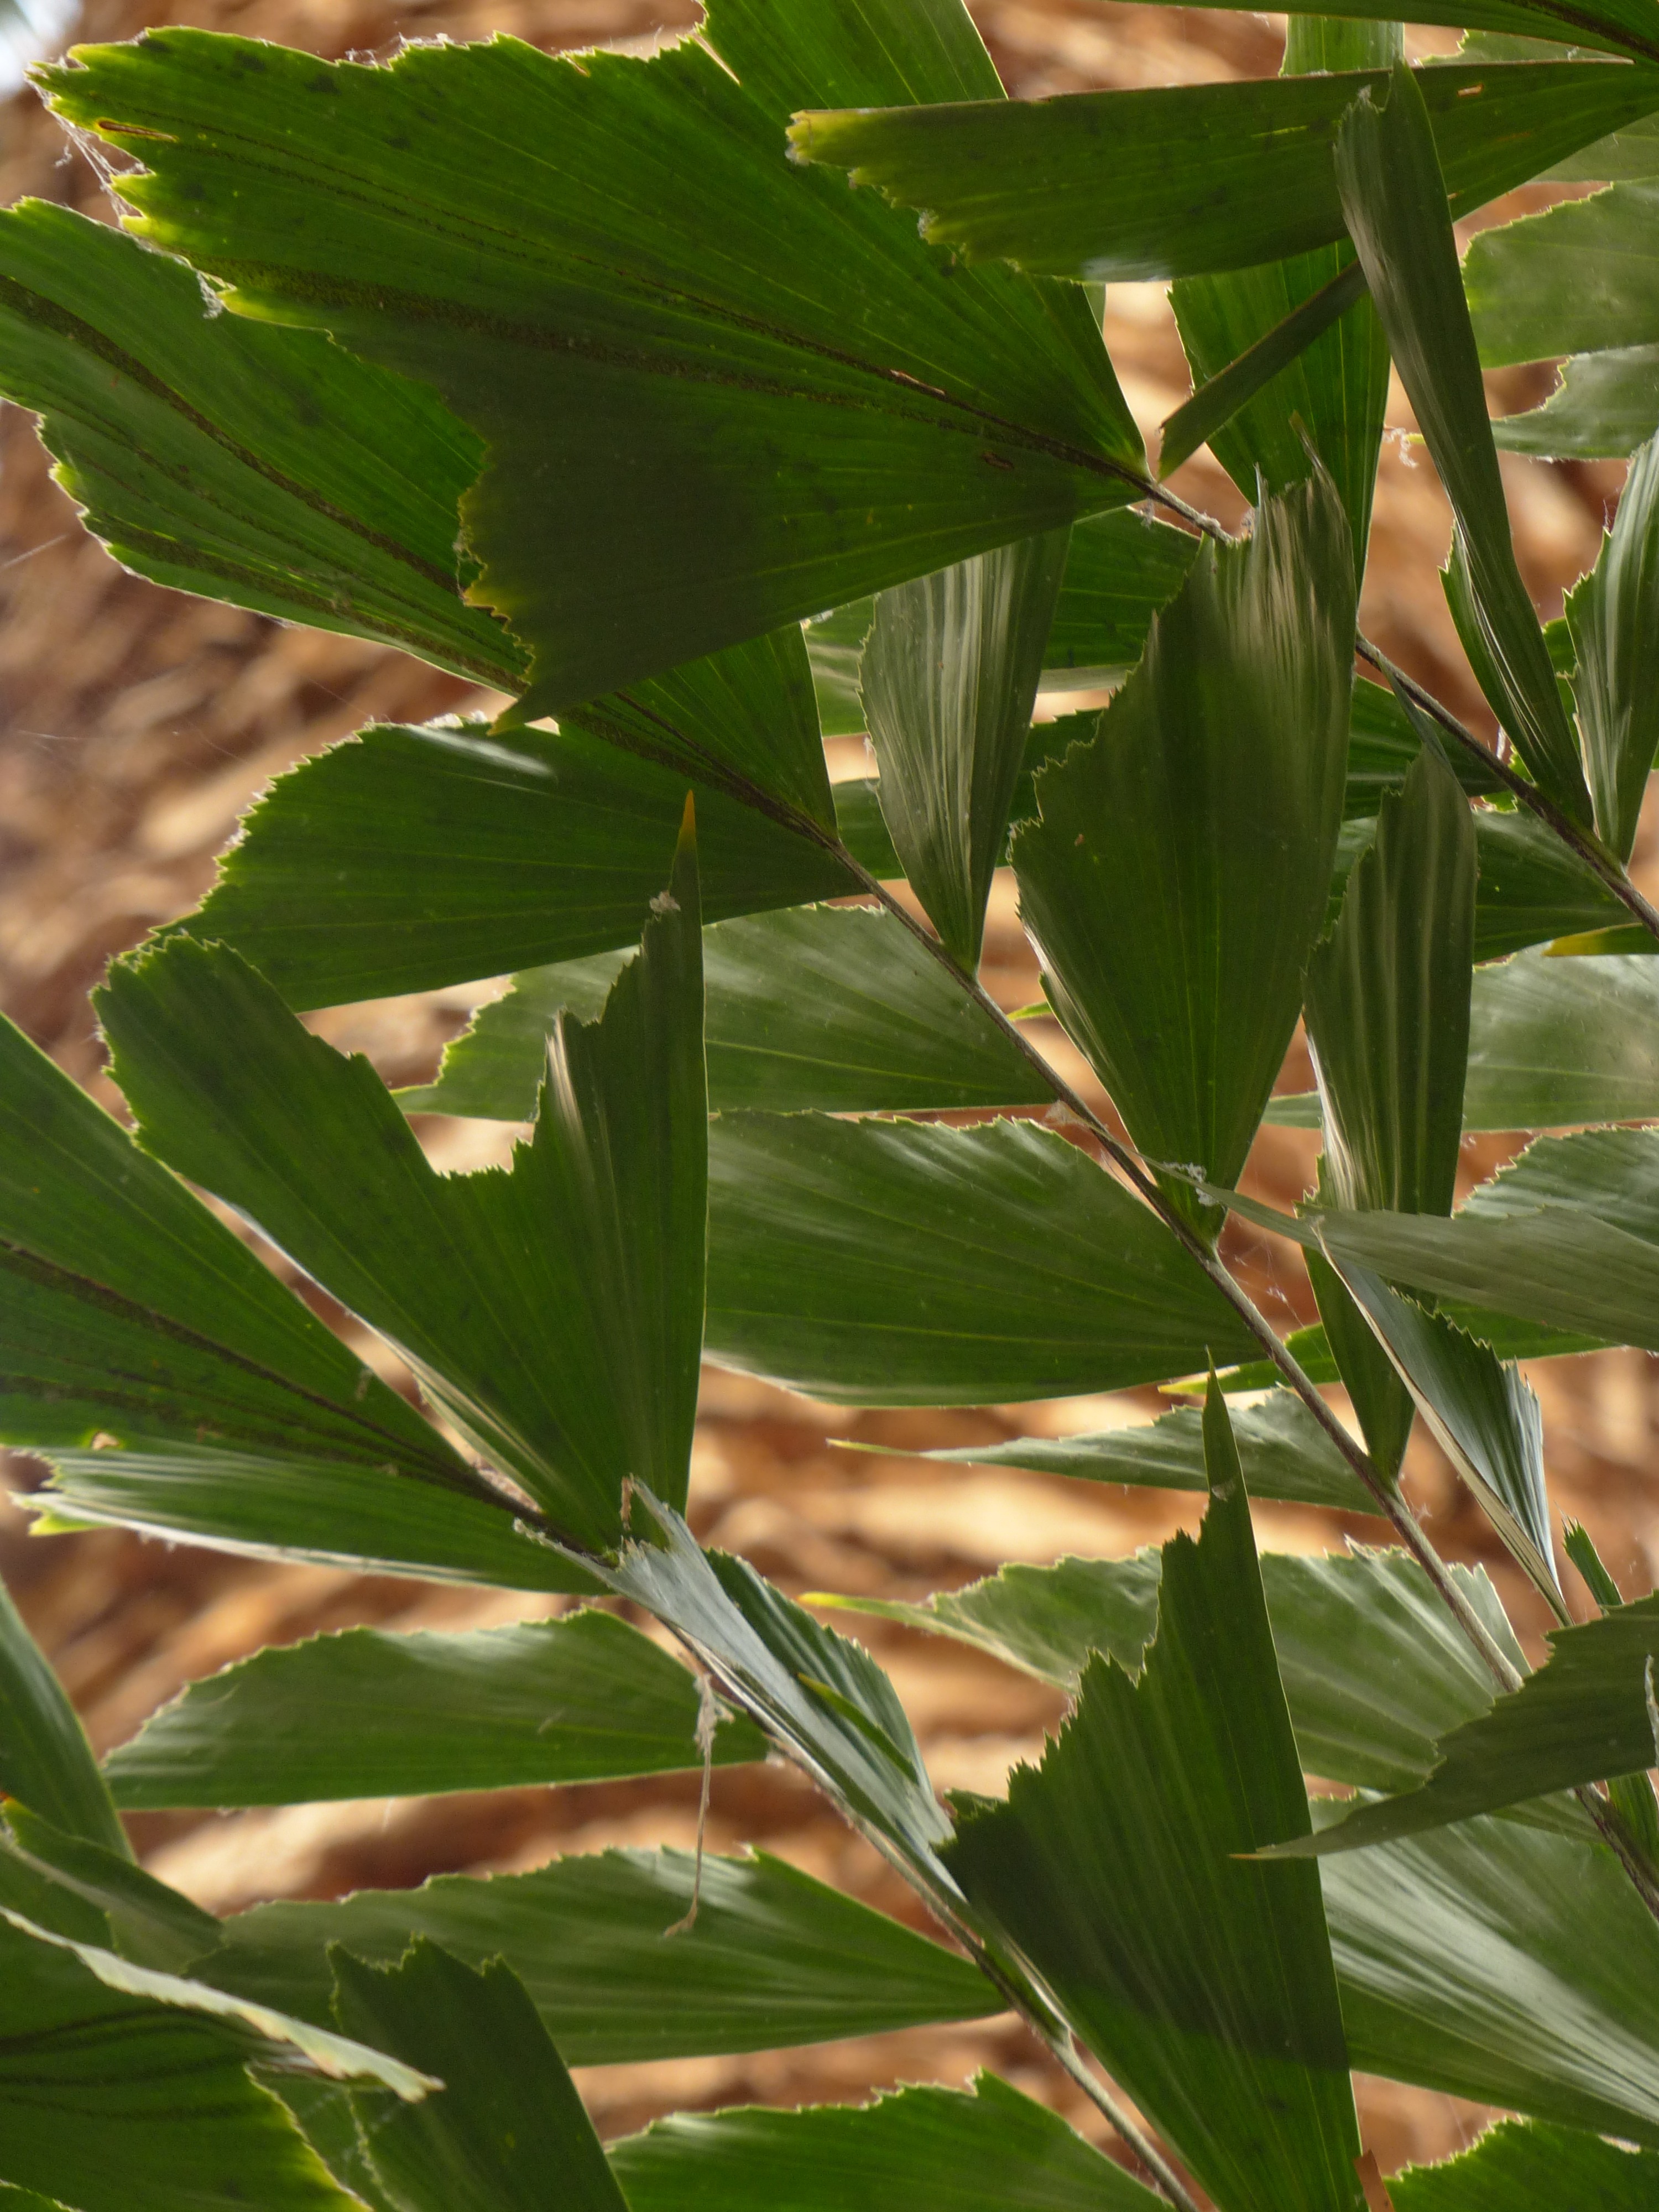
tree, grass, branch, plant, leaf, flower, green, palm, crop, evergreen, botany, flora, leaves, shrub, frayed, tropics, flowering plant, pinnate, fransig, leaflets, irregular, grass family, plant stem, woody plant, land plant, arecales, fishtail palm, palm genus, brennpalme, caryota, doubly pinnate, twice pinnate leaves, fishtail shaped, caryota mitis